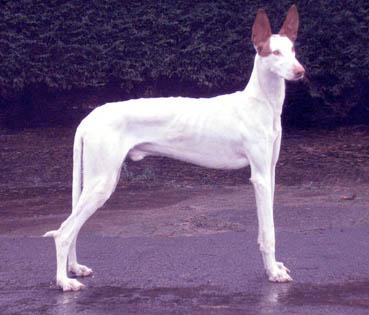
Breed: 210-n000006-Ibizan_hound